Hotel MyContinental Sibiu

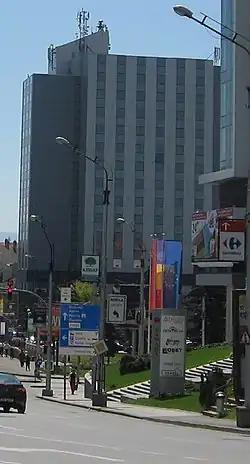

Hotel MyContinental Sibiu, formerly known as Hotel Ibis Sibiu Centre, and before that Hotel Continental, is a hotel building located in Sibiu. It has 13 floors and a surface of 16,000 m.